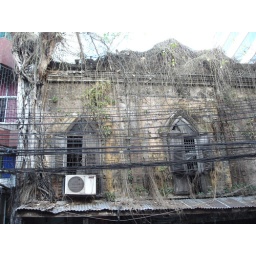
Beautiful old Thai building being swallowed by tree 1